Harris Tweed Authority

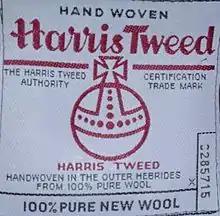
The Harris Tweed Orb Mark

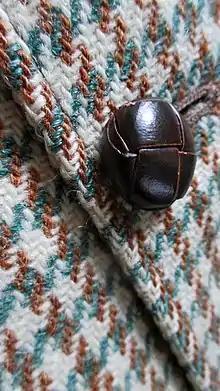
Harris Tweed jacket

The Harris Tweed Authority (HTA) is an independent statutory public body created by the Harris Tweed Act 1993, replacing the Harris Tweed Association, which was formed in 1910. The Harris Tweed Authority is charged with the general duty of furthering the Harris Tweed industry as a means of livelihood for those who live in the Outer Hebrides of Scotland.